Cecilia del Nacimiento

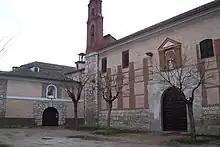
Convento Santa Teresa, Valladolid

On February 2, 1589, she professed with her sister María in the Convent of Santa Teresa, Valladolid, the fourth reformed convent founded by Saint Teresa of Ávila. Cecilia was considered the right nun to take charge of the Calahorra Convent in La Rioja, where, in the first elections, she obtained the position of prioress. During her tenure, she not only based herself on the spiritual life of the convent, but she also opted for the intellectual life just as her mother had taught her. This was so much the case that one of her disciples, , managed to become an expert in painting, poetry, mathematics, Latin, and music. Cecilia was unable to complete her three-year mandate due to illness; however, she was again named prioress in November 1608.